Olympiapark Berlin

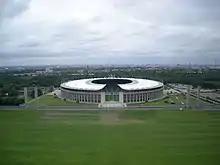
Olympiastadion

Olympiapark Berlin (German for "Berlin Olympic Park"), previously the and the, is a sports and entertainment complex located in Berlin, Germany. The complex served as the Olympic Park of the 1936 Summer Olympics.